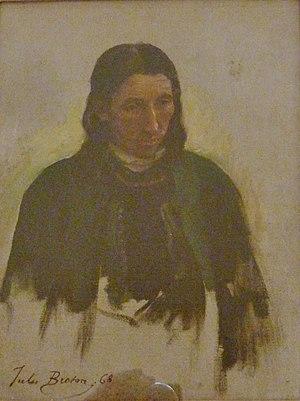
Kerlaz [kɛʁlaz] est une commune du département du Finistère, dans la région Bretagne, en France.